Cybercrime

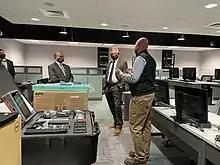
Senator Tommy Tuberville touring the National Computer Forensic Institute in Hoover, Alabama, in 2021

In the United States, the FBI and the Department of Homeland Security (DHS) are government agencies that combat cybercrime. The FBI has trained agents and analysts in cybercrime placed in their field offices and headquarters. In the DHS, the Secret Service has a Cyber Intelligence Section that works to target financial cybercrimes. They combat international cybercrime and work to protect institutions such as banks from intrusions and information breaches. Based in Alabama, the Secret Service and the Alabama Office of Prosecution Services work together to train professionals in law enforcement at the National Computer Forensic Institute. The NCFI provides "state and local members of the law enforcement community with training in cyber incident response, investigation, and forensic examination in cyber incident response, investigation, and forensic examination."